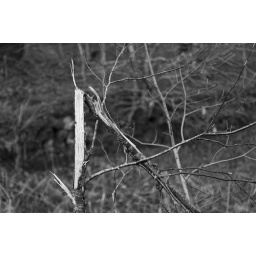
A young tree branch, mangled by an atuomatic pruning machine for the crime of being too close to the road.